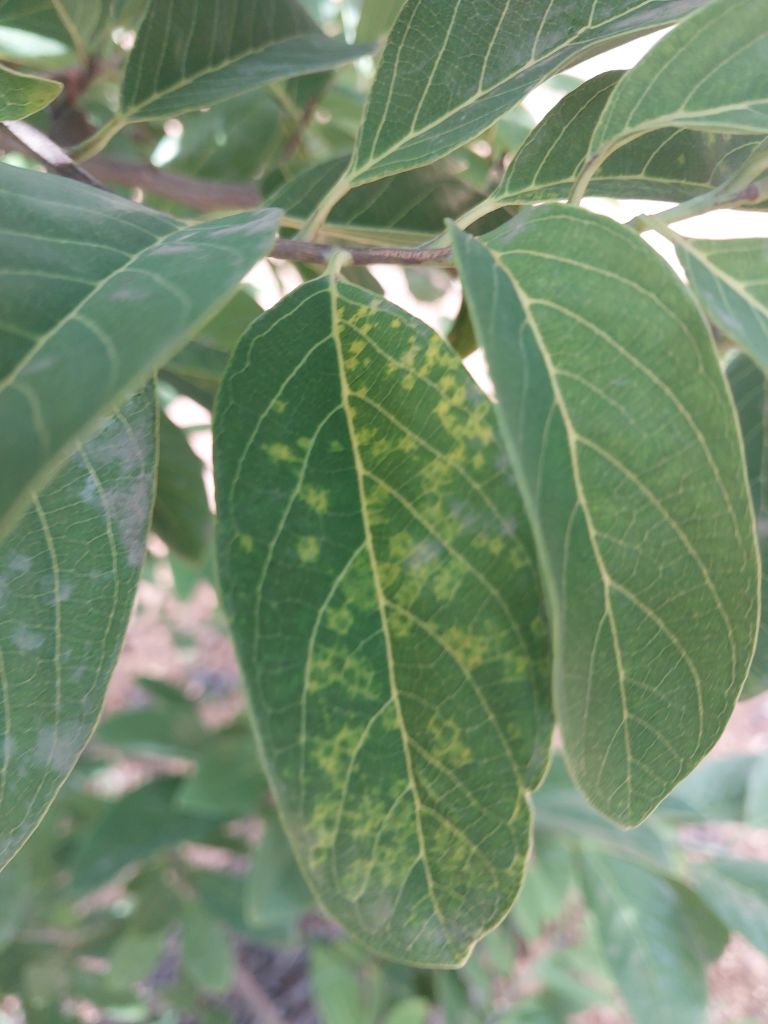
Disease label: Leaf spot on Leaves